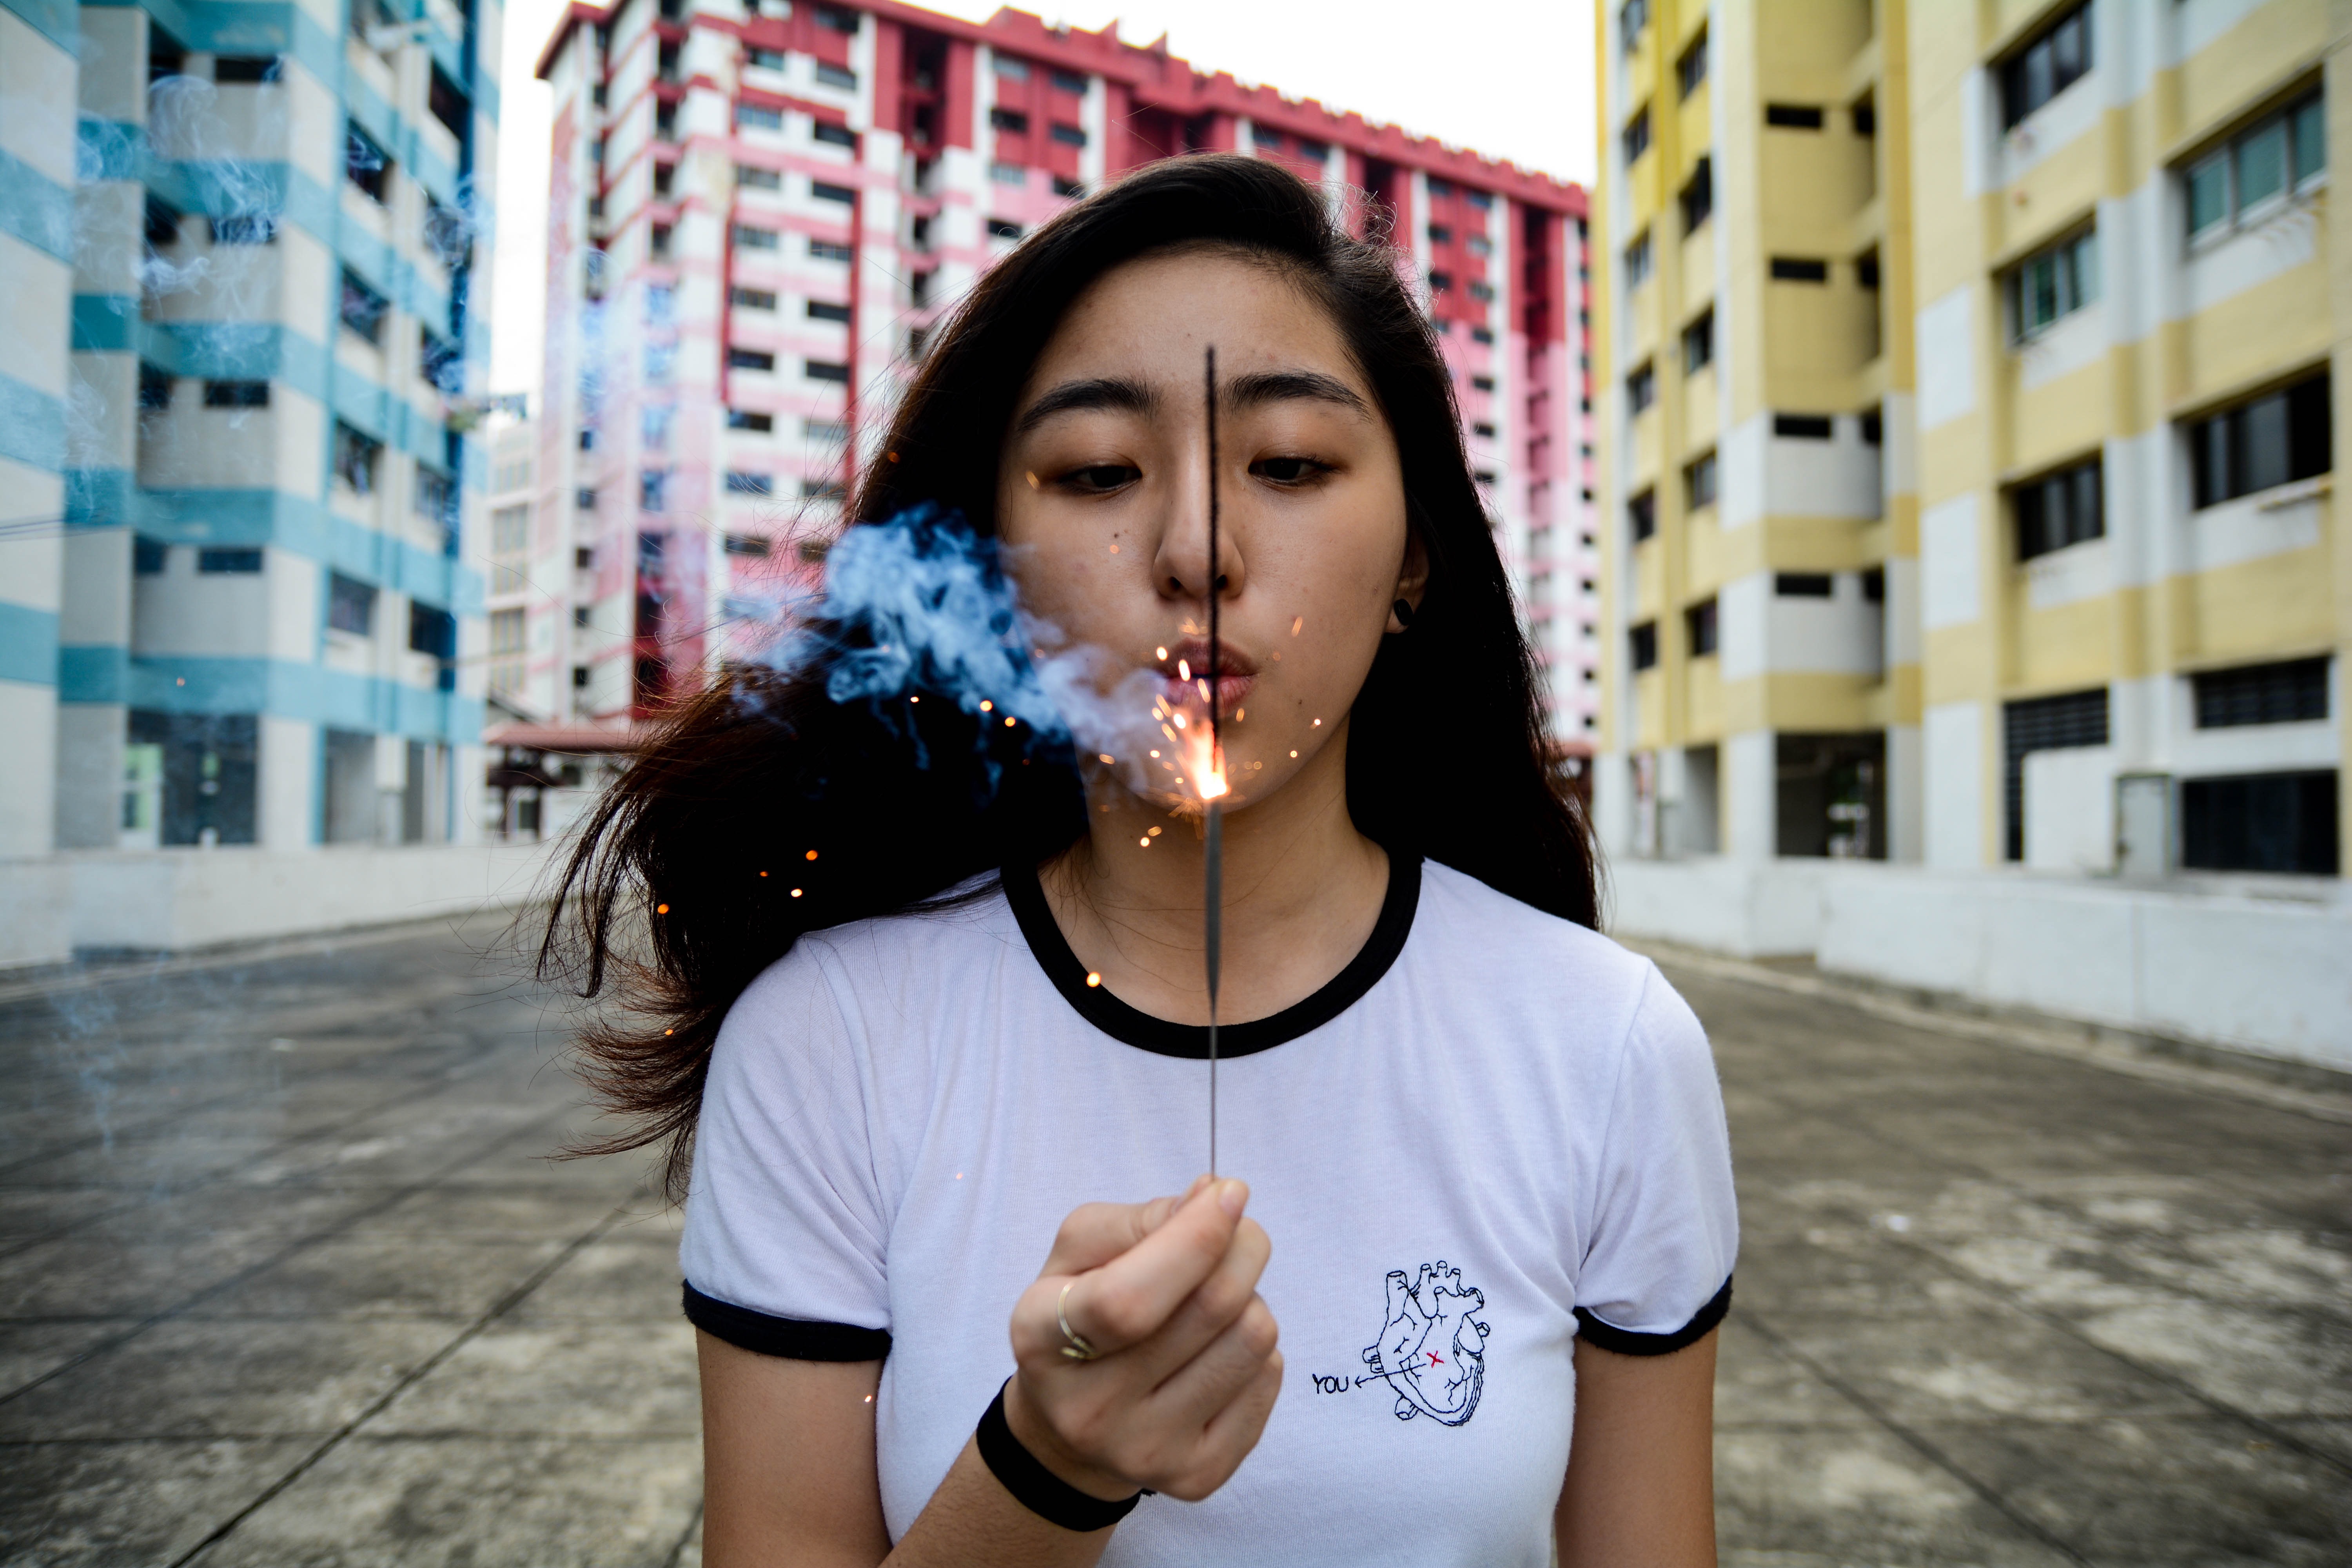
person, girl, photography, color, fashion, lady, facial expression, smile, fun, photograph, beauty, emotion, interaction, photo shoot